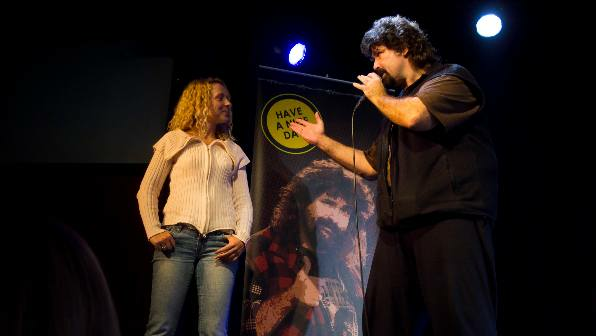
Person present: Yes